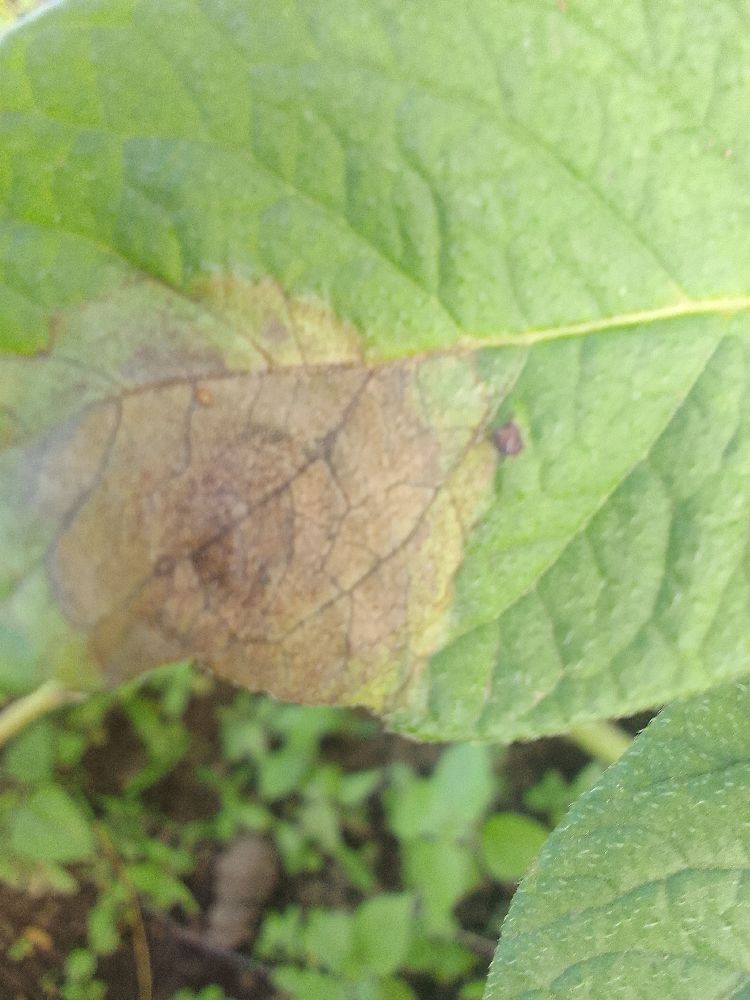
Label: Late blight